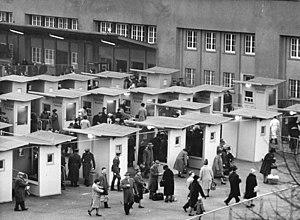
La Gare de Berlin Friedrichstraße [ˈfʁiːdʁɪçˌʃtʁaːsə] est une gare ferroviaire à Berlin au croisement de la Stadtbahn est-ouest et du tunnel nord-sud. Elle se trouve dans le quartier de Mitte entre la Friedrichstraße et le Spree. Du temps du mur de Berlin, la gare de Friedrichstraße était dans la partie est, mais des trains et des S-Bahn de l'ouest continuaient à y arriver. C'était un poste-frontière important entre l'est et l'ouest, surnommé le « palais des larmes ».